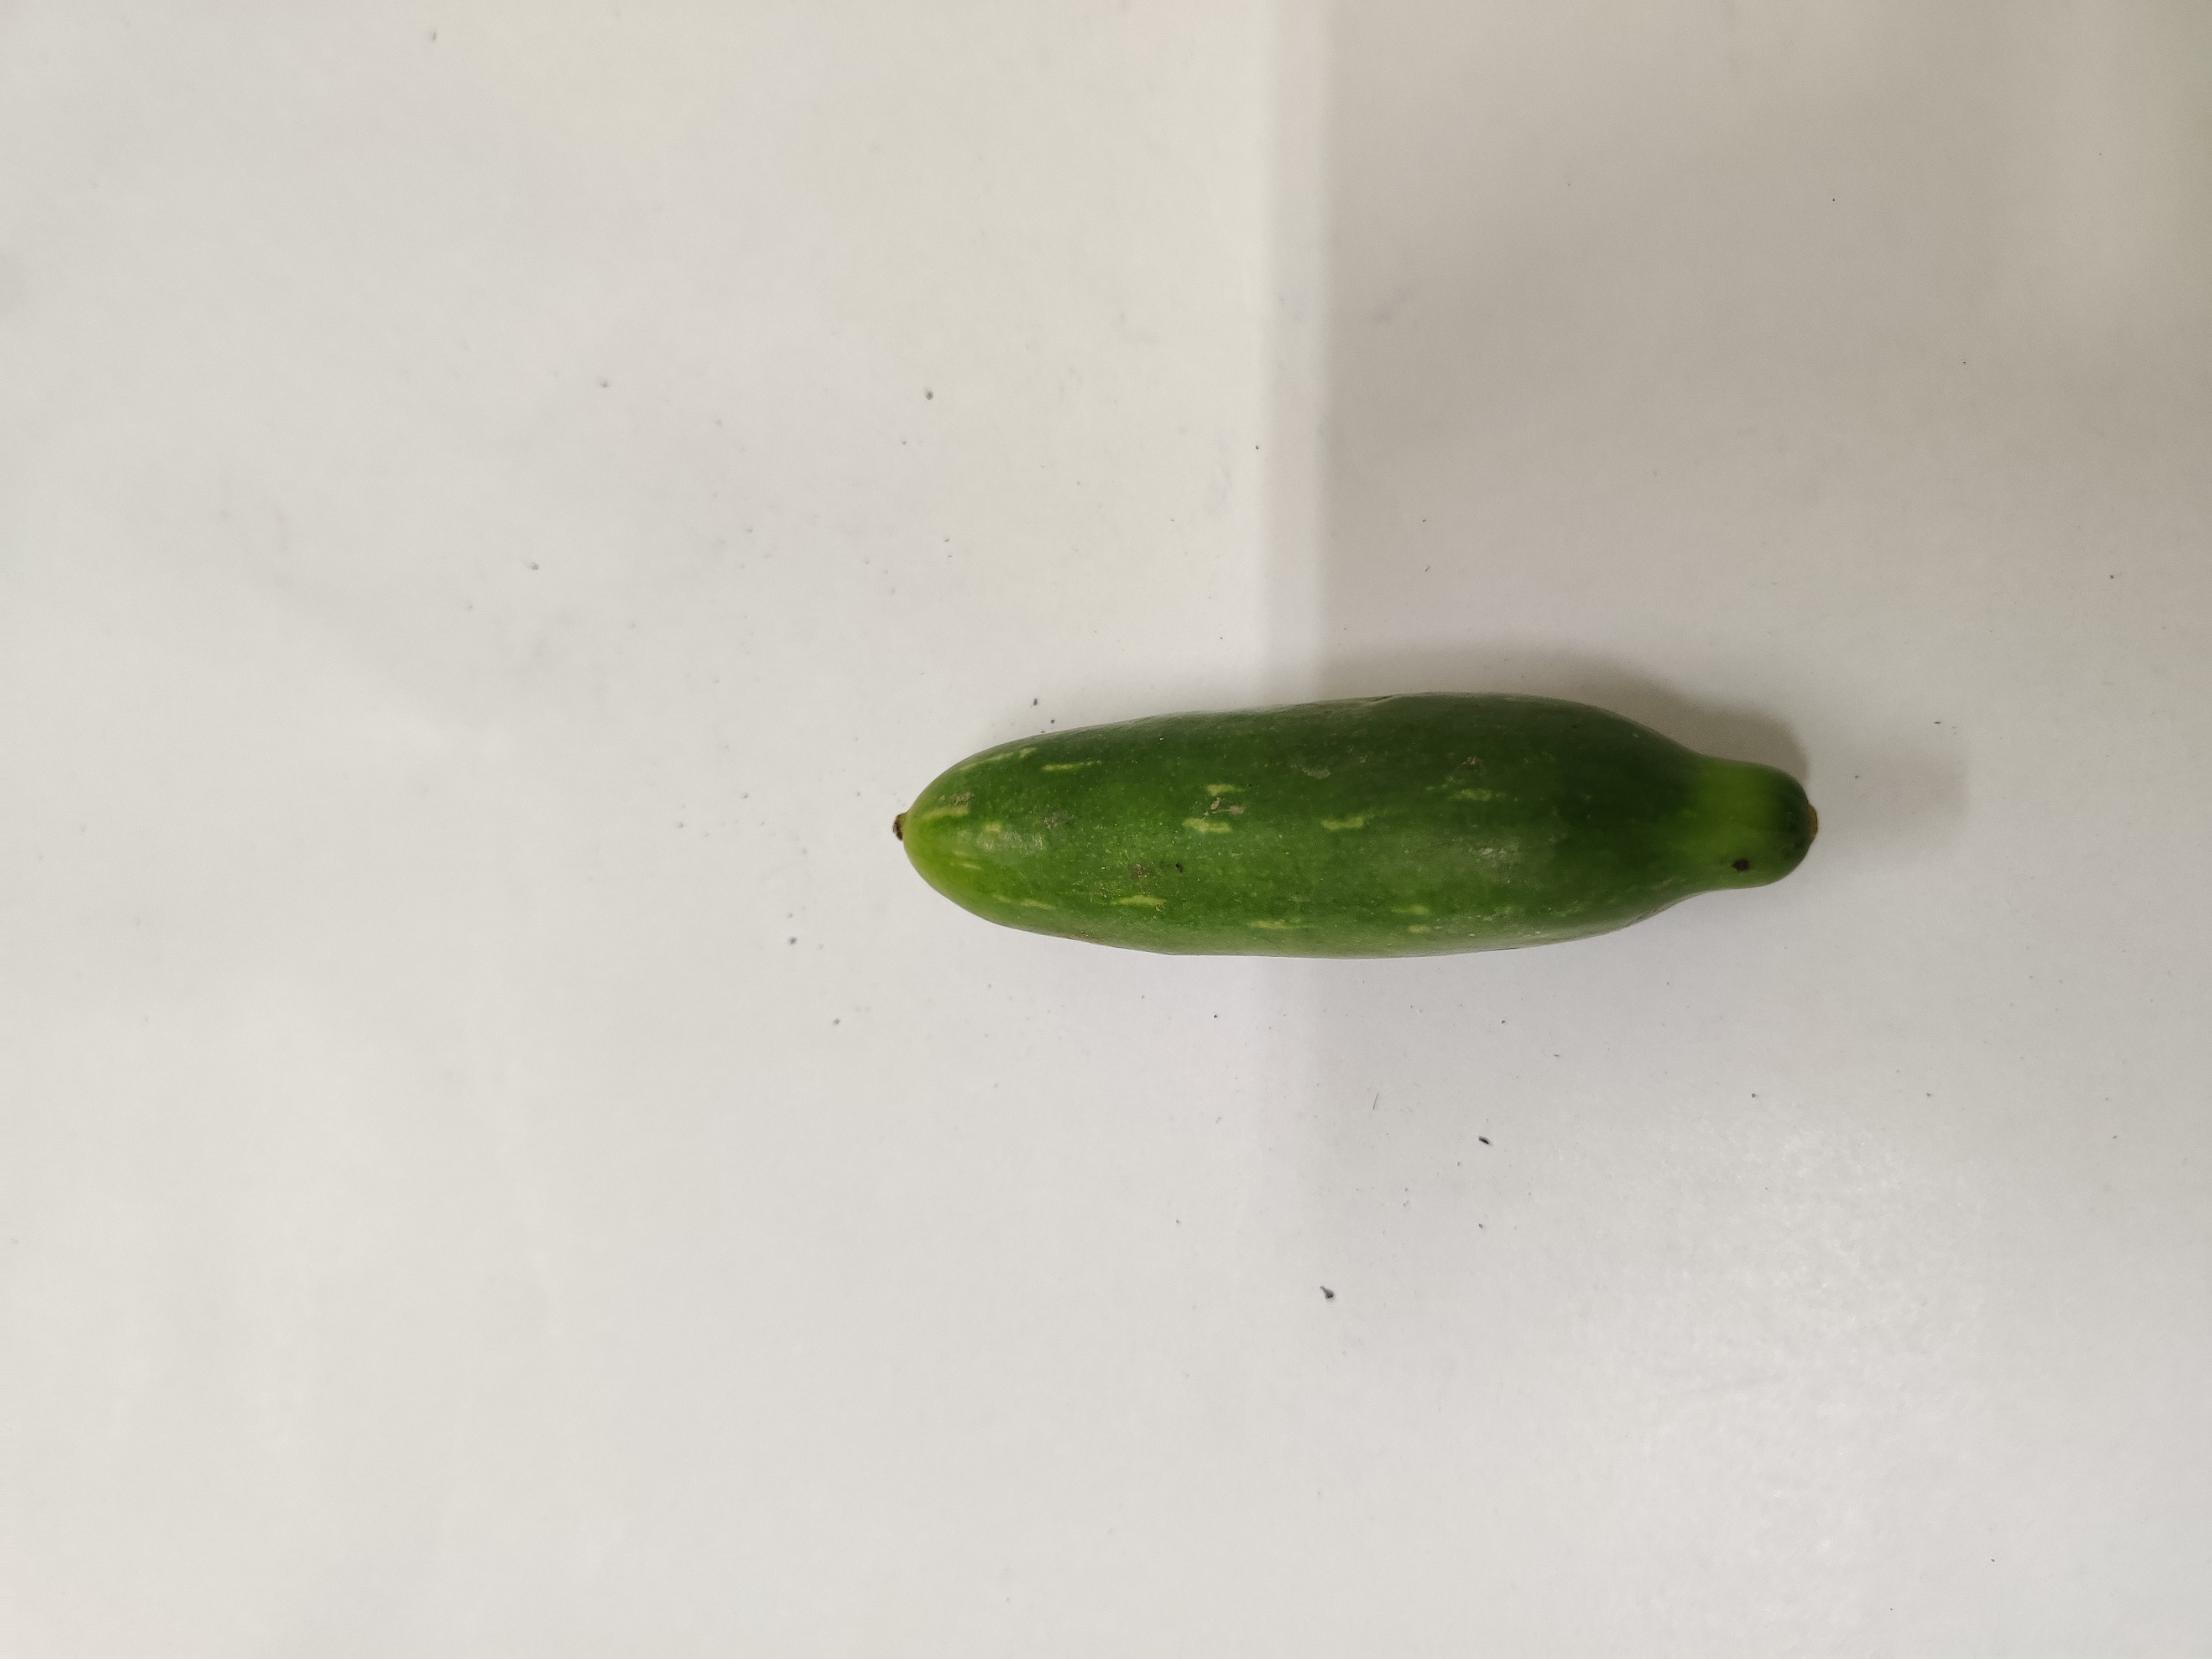
Crop: Ivy Gourd
Condition: Fresh